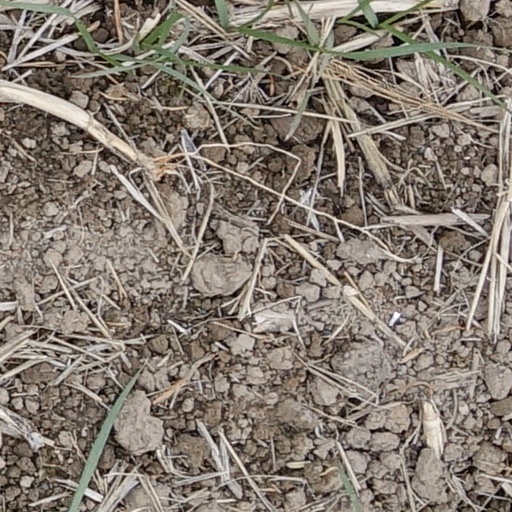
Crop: wheat